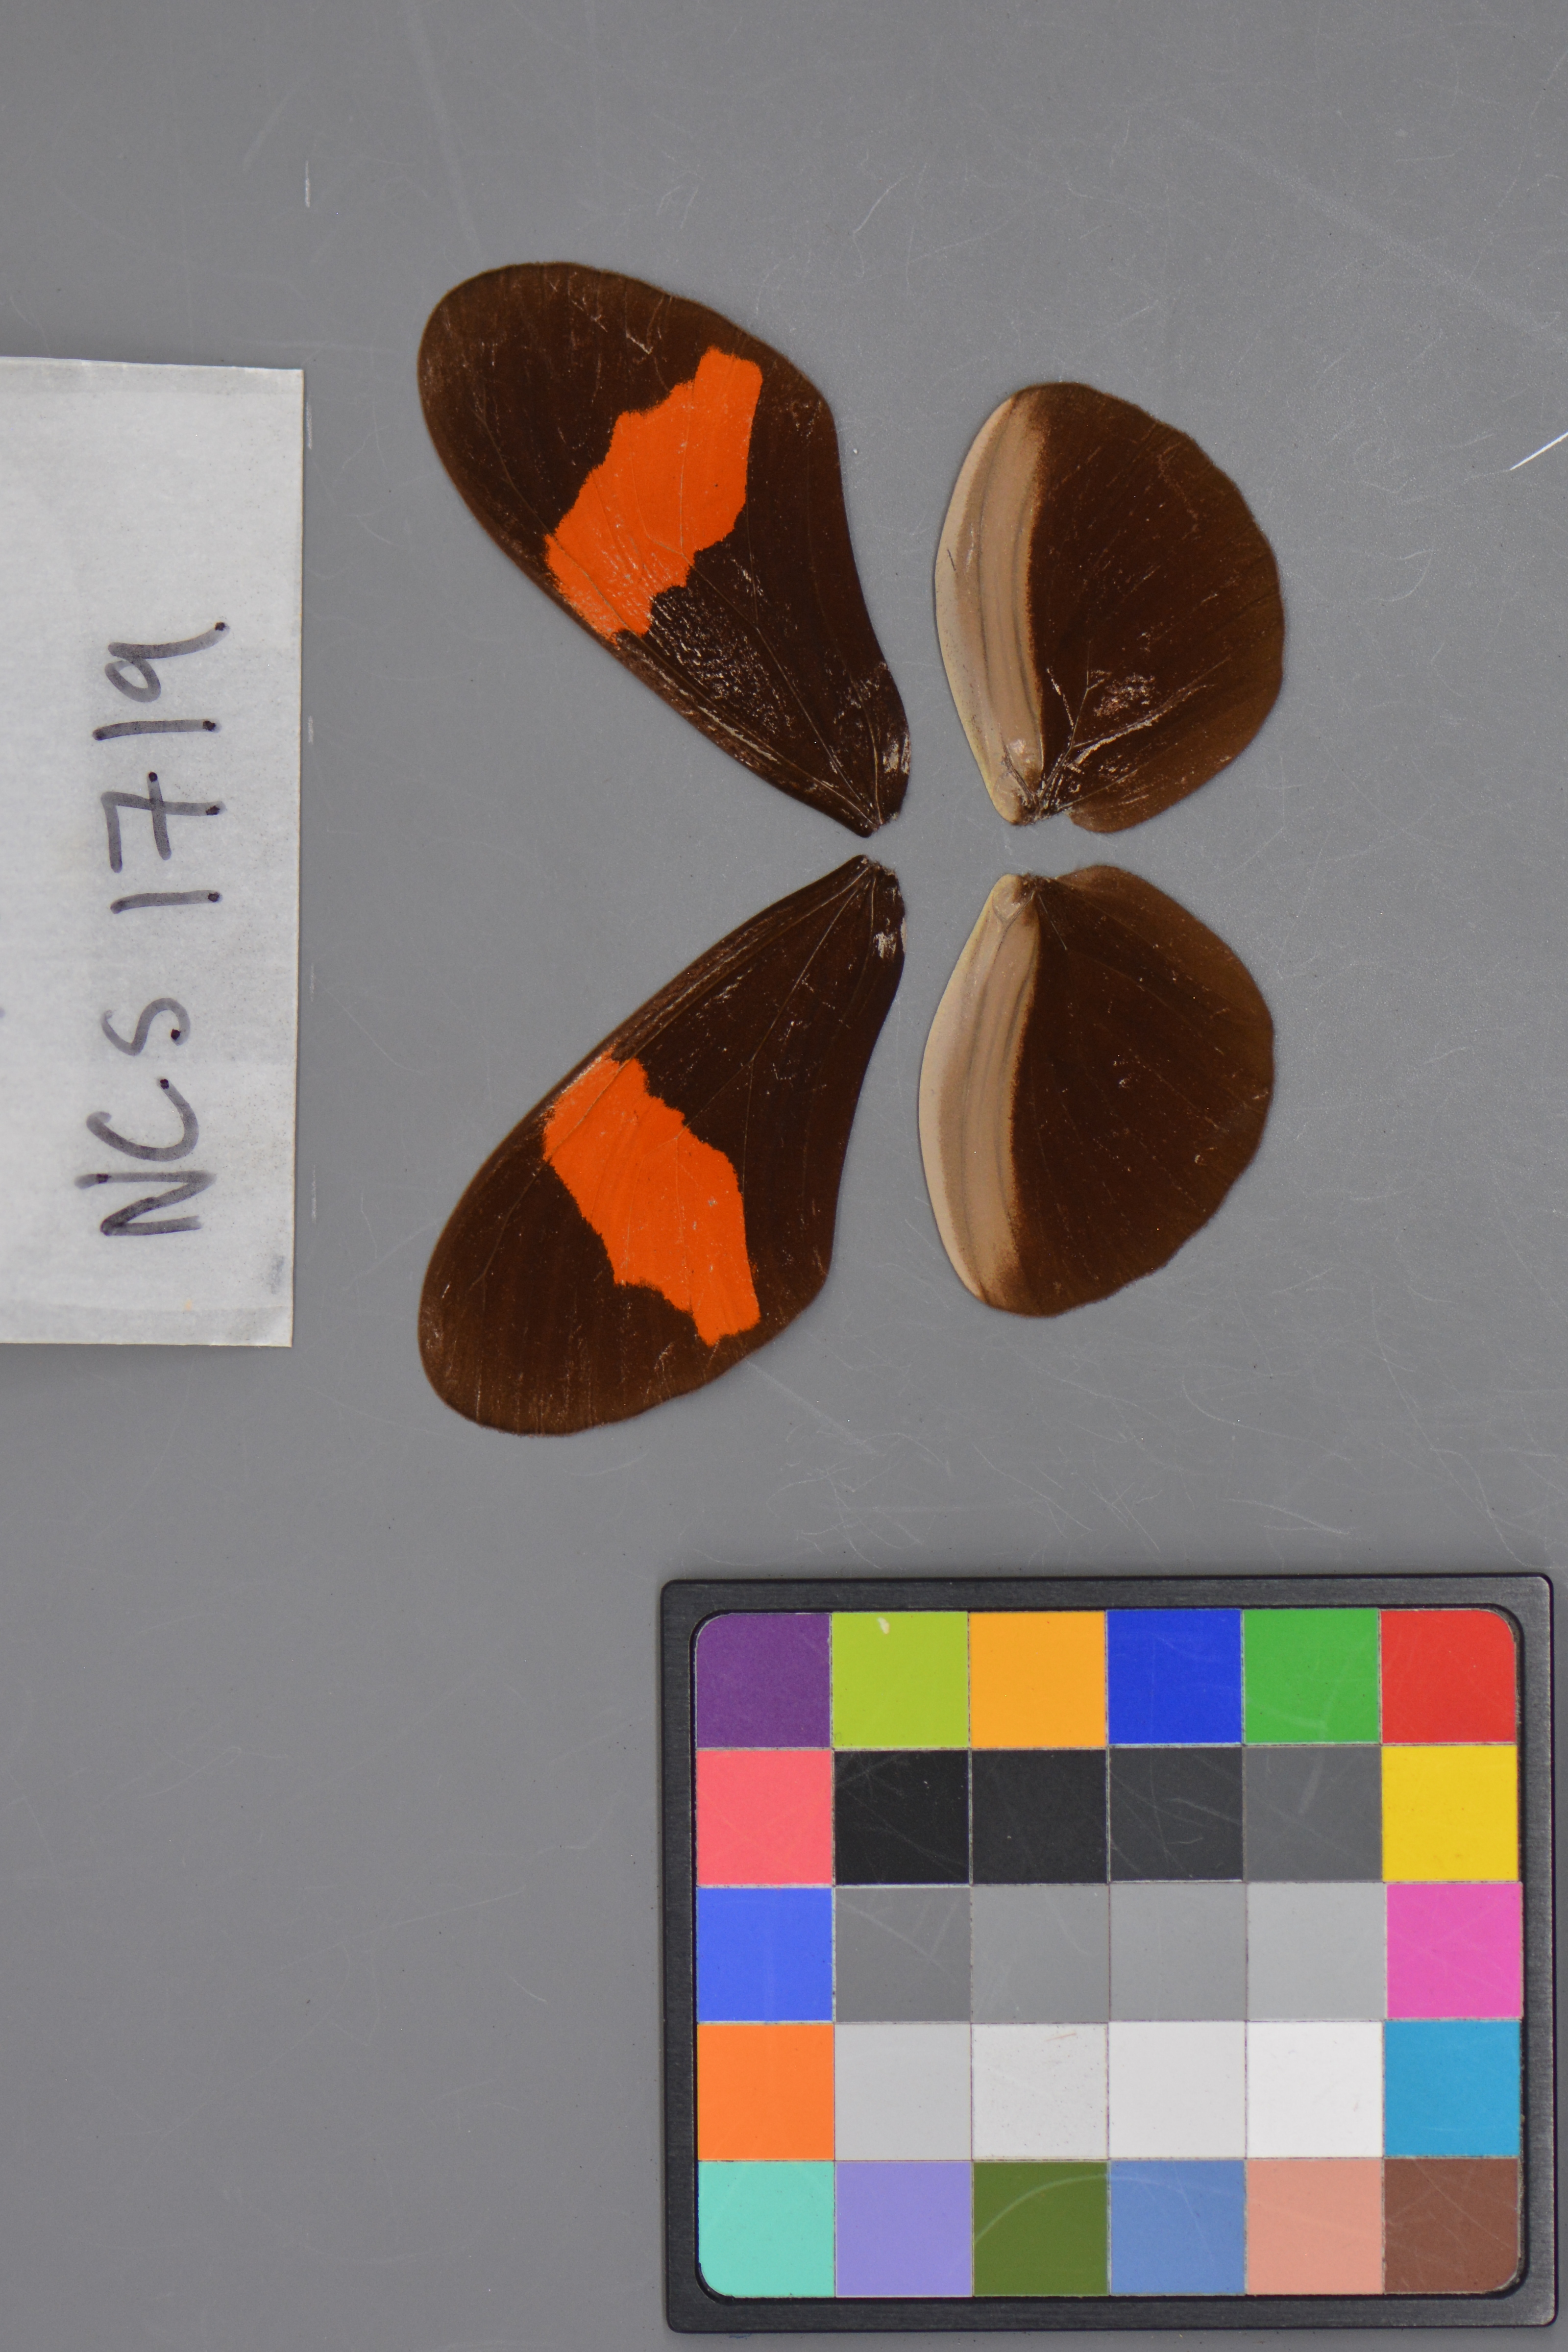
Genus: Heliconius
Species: erato
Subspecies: hydara
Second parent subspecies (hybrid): petiverana
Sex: male
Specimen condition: dorsal
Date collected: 25-Oct-08